Postage stamps and postal history of Denmark

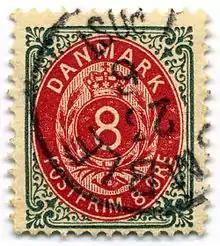
An 8-øre numeral stamp. Perforation is post-1895.

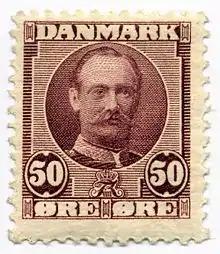
50-øre stamp of Frederik VIII

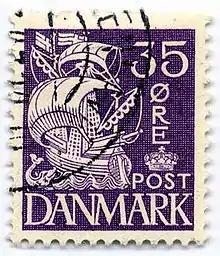
A 35-øre caravel, 1940 (Type II)

The first postage stamps were introduced on 1 April 1851, by a law passed on 11 March. The first value was a four ("Fire") rigsbankskilling stamp printed in brown, a square design with a crown, sword, and sceptre in the center. This was followed on 1 May by a 2rbs value in blue using the denomination as the design. Both stamps were typographed, watermarked (with a crown), and imperforate, and distinctive for having a yellow-brown burelage printed on top of the design. The 2rbs prepaid the local postage rate in København, while the 4rbs was the national rate. Four rbs stamps were introduced on 1 May 1851 for use in the Duchy of Slesvig.